Václav Kopta

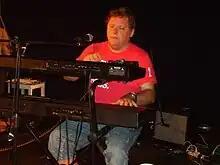

In May 2022 Kopta won the ninth season of a reality singing series Tvoje tvář má známý hlas.